Alexandra, New Zealand

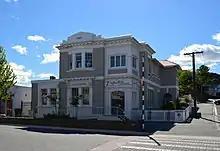
The old Post Office, Alexandra

When the river had run out of gold, the river banks were dredged. This was termed ‘paddock dredging’. This continued day and night between 1896 and 1924 and again between 1951 and 1963. The noise was ever present and loud and it also produced significant quantities of dust which plagued Alexandra. If the dredging hit hard rock, it interrupted the power supply to Alexandra and the lights of the entire town dimmed. The tailings from all the dredging now cover 170 hectares in a historic reserve known as the Earnscleugh Dredge Tailings.